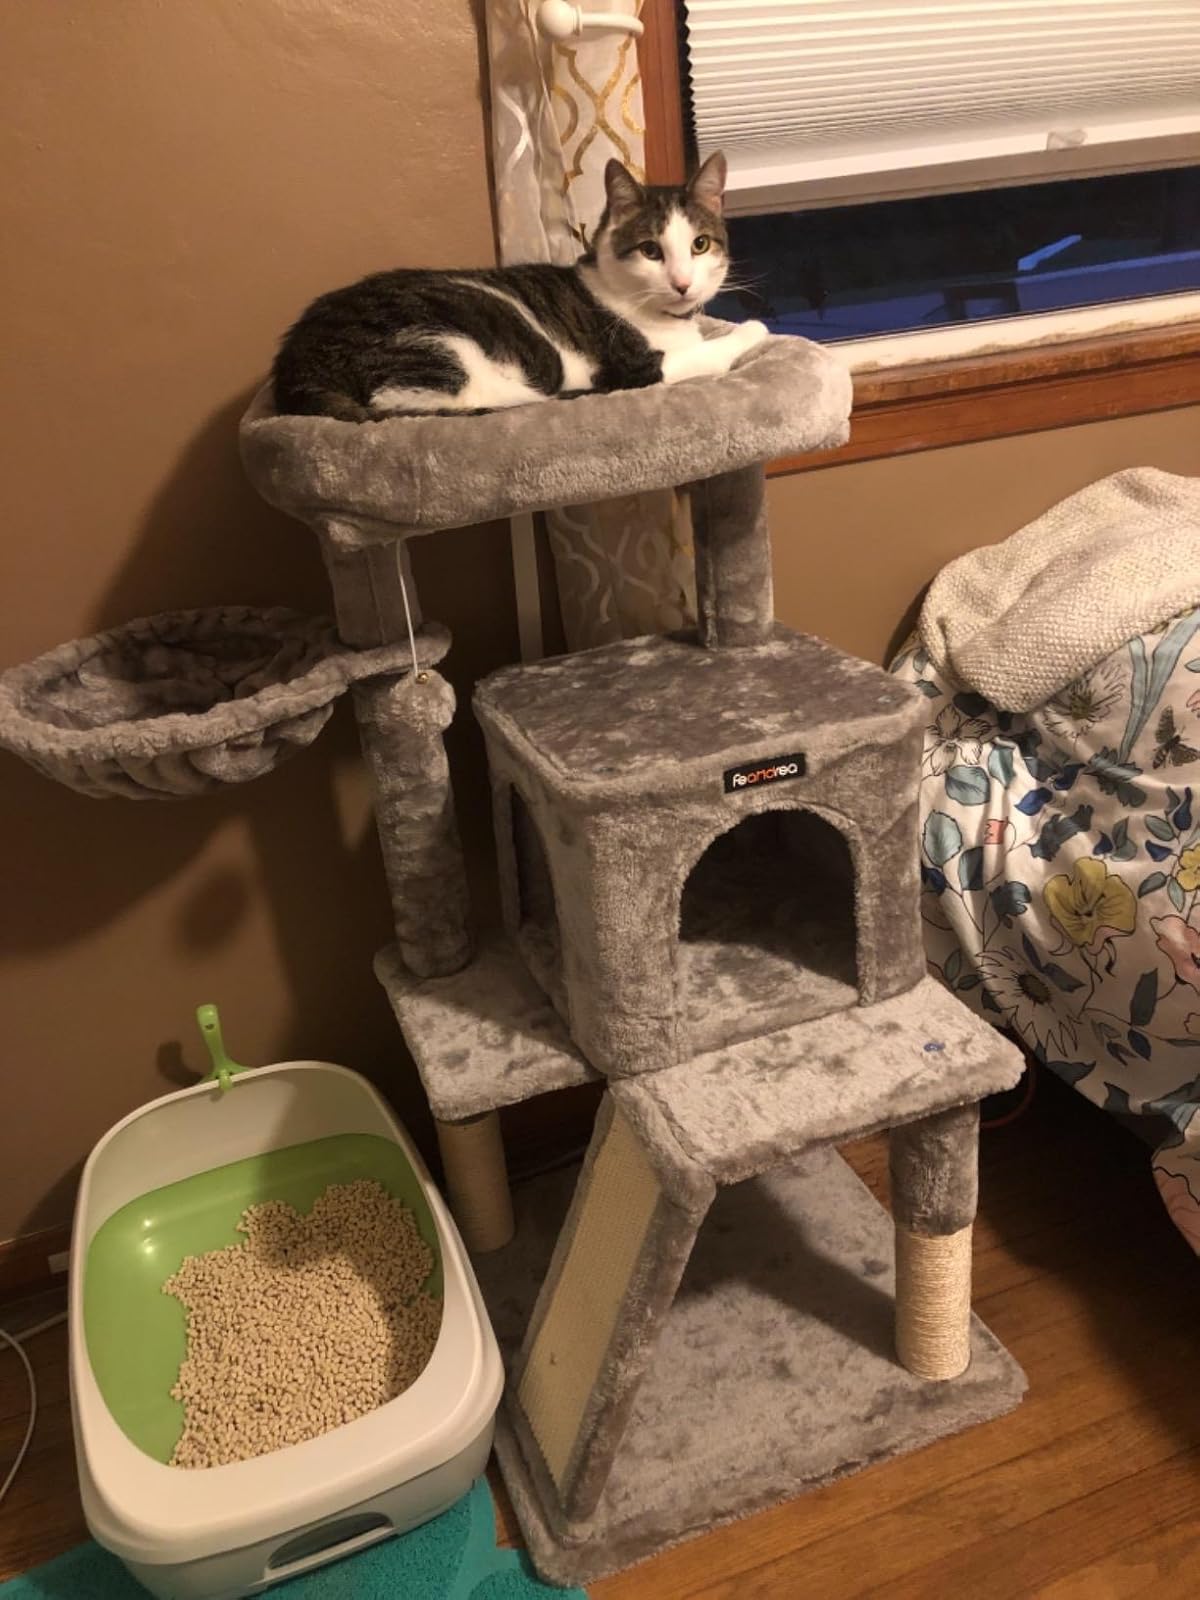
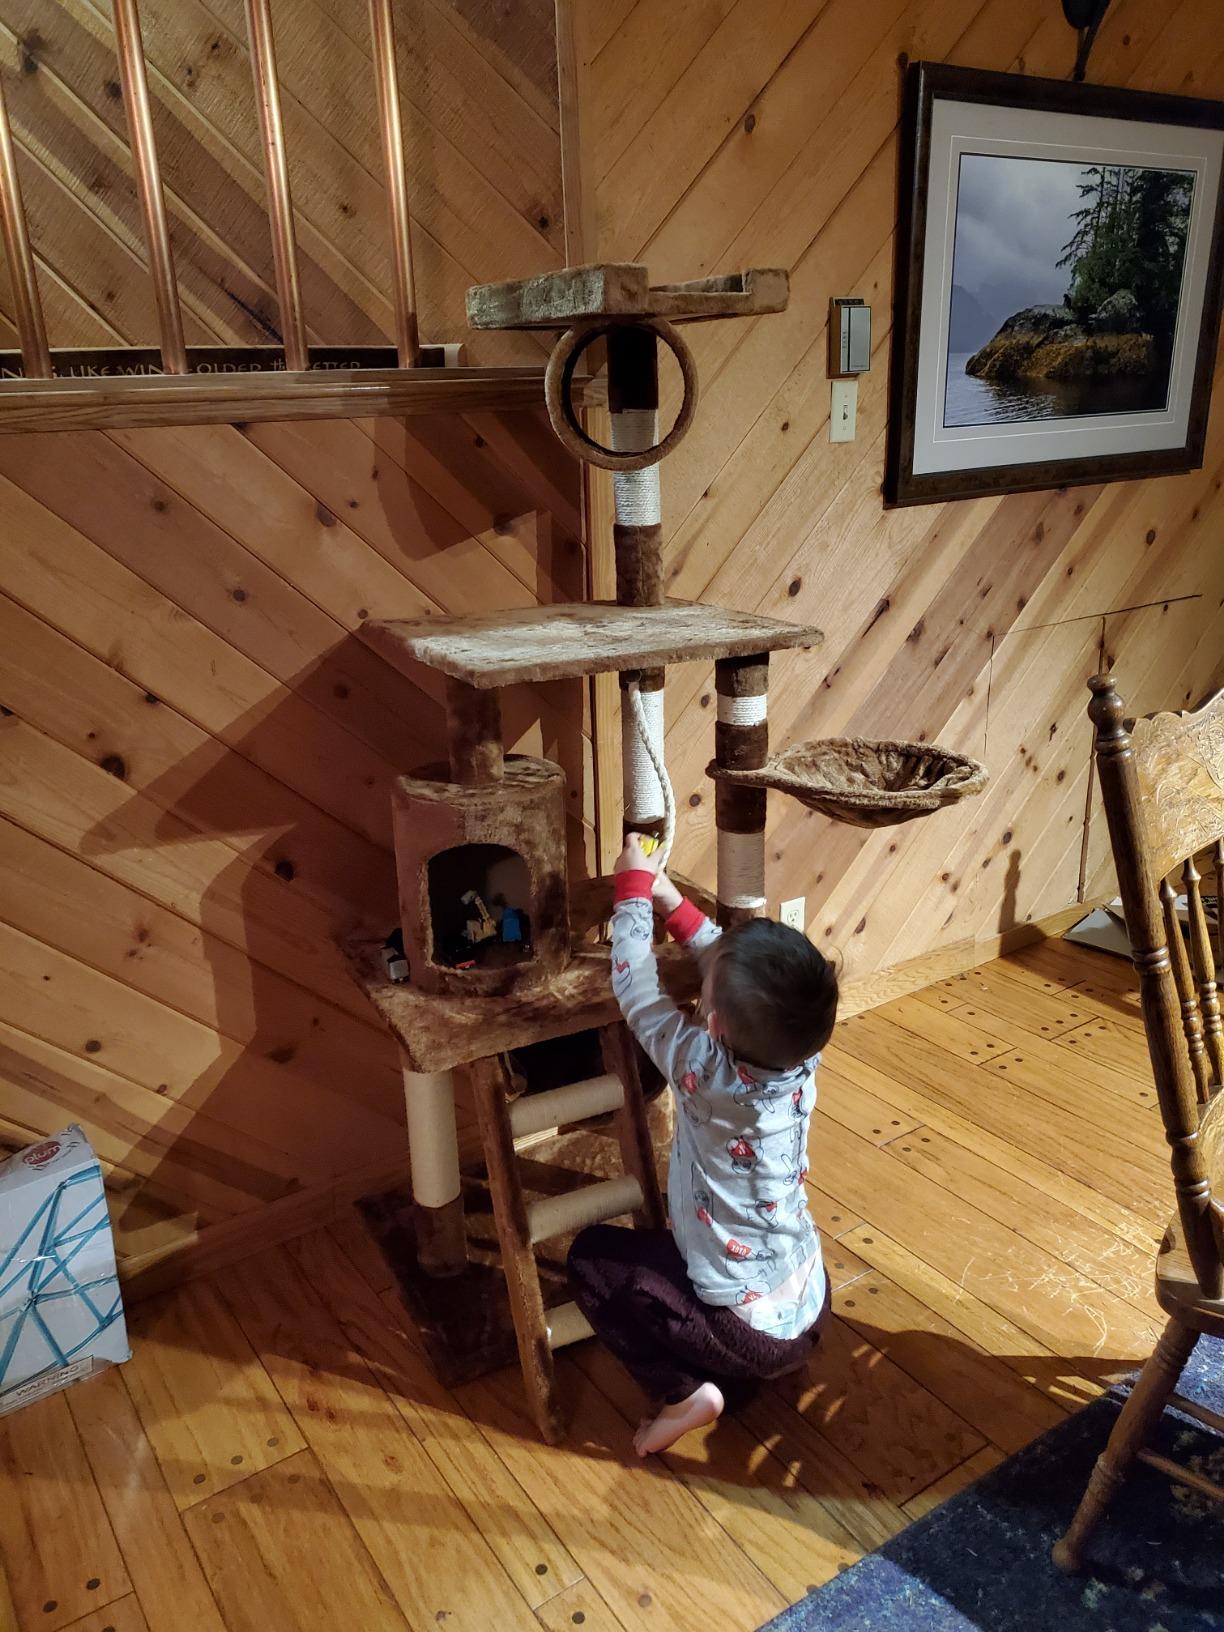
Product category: items_cat tree
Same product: no